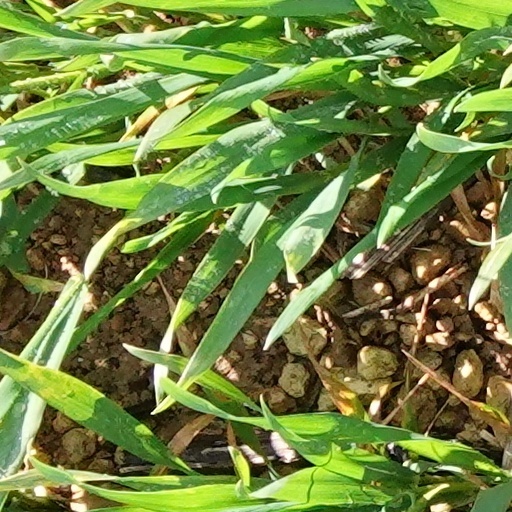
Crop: wheat